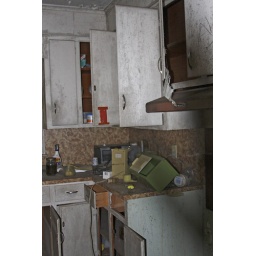
In the kitchen in the house on S. Tryon St. in Charlotte, North Carolina